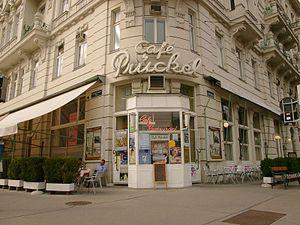
Les cafés de Vienne sont une institution gastronomique typiquement viennoise qui reste une des traditions emblématiques de la capitale autrichienne.